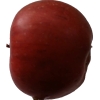
Label: Apple 17